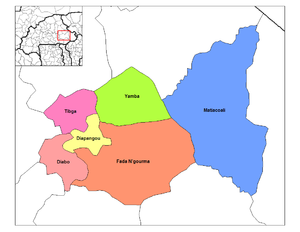
Le Gourma est une des 45 provinces du Burkina Faso située dans la région de l'Est.
Yamba est un département du Burkina Faso située dans la province de Gourma et dans la région Est.
Diapangou est un département du Burkina Faso située dans la province de Gourma et dans la région Est.
Tidga est un département du Burkina Faso située dans la province de Gourma et dans la région Est.
Fada N'Gourma est un département et une commune urbaine du Burkina Faso, situé dans la province du Gourma et la région de l'Est. En 2012, le département comptait 117 123 habitants.
Matiacoali est un département et une commune rurale, situé dans la province du Gourma et dans la région de l'Est au Burkina Faso.
Diabo est un département du Burkina Faso située dans la province de Gourma et dans la région Est.